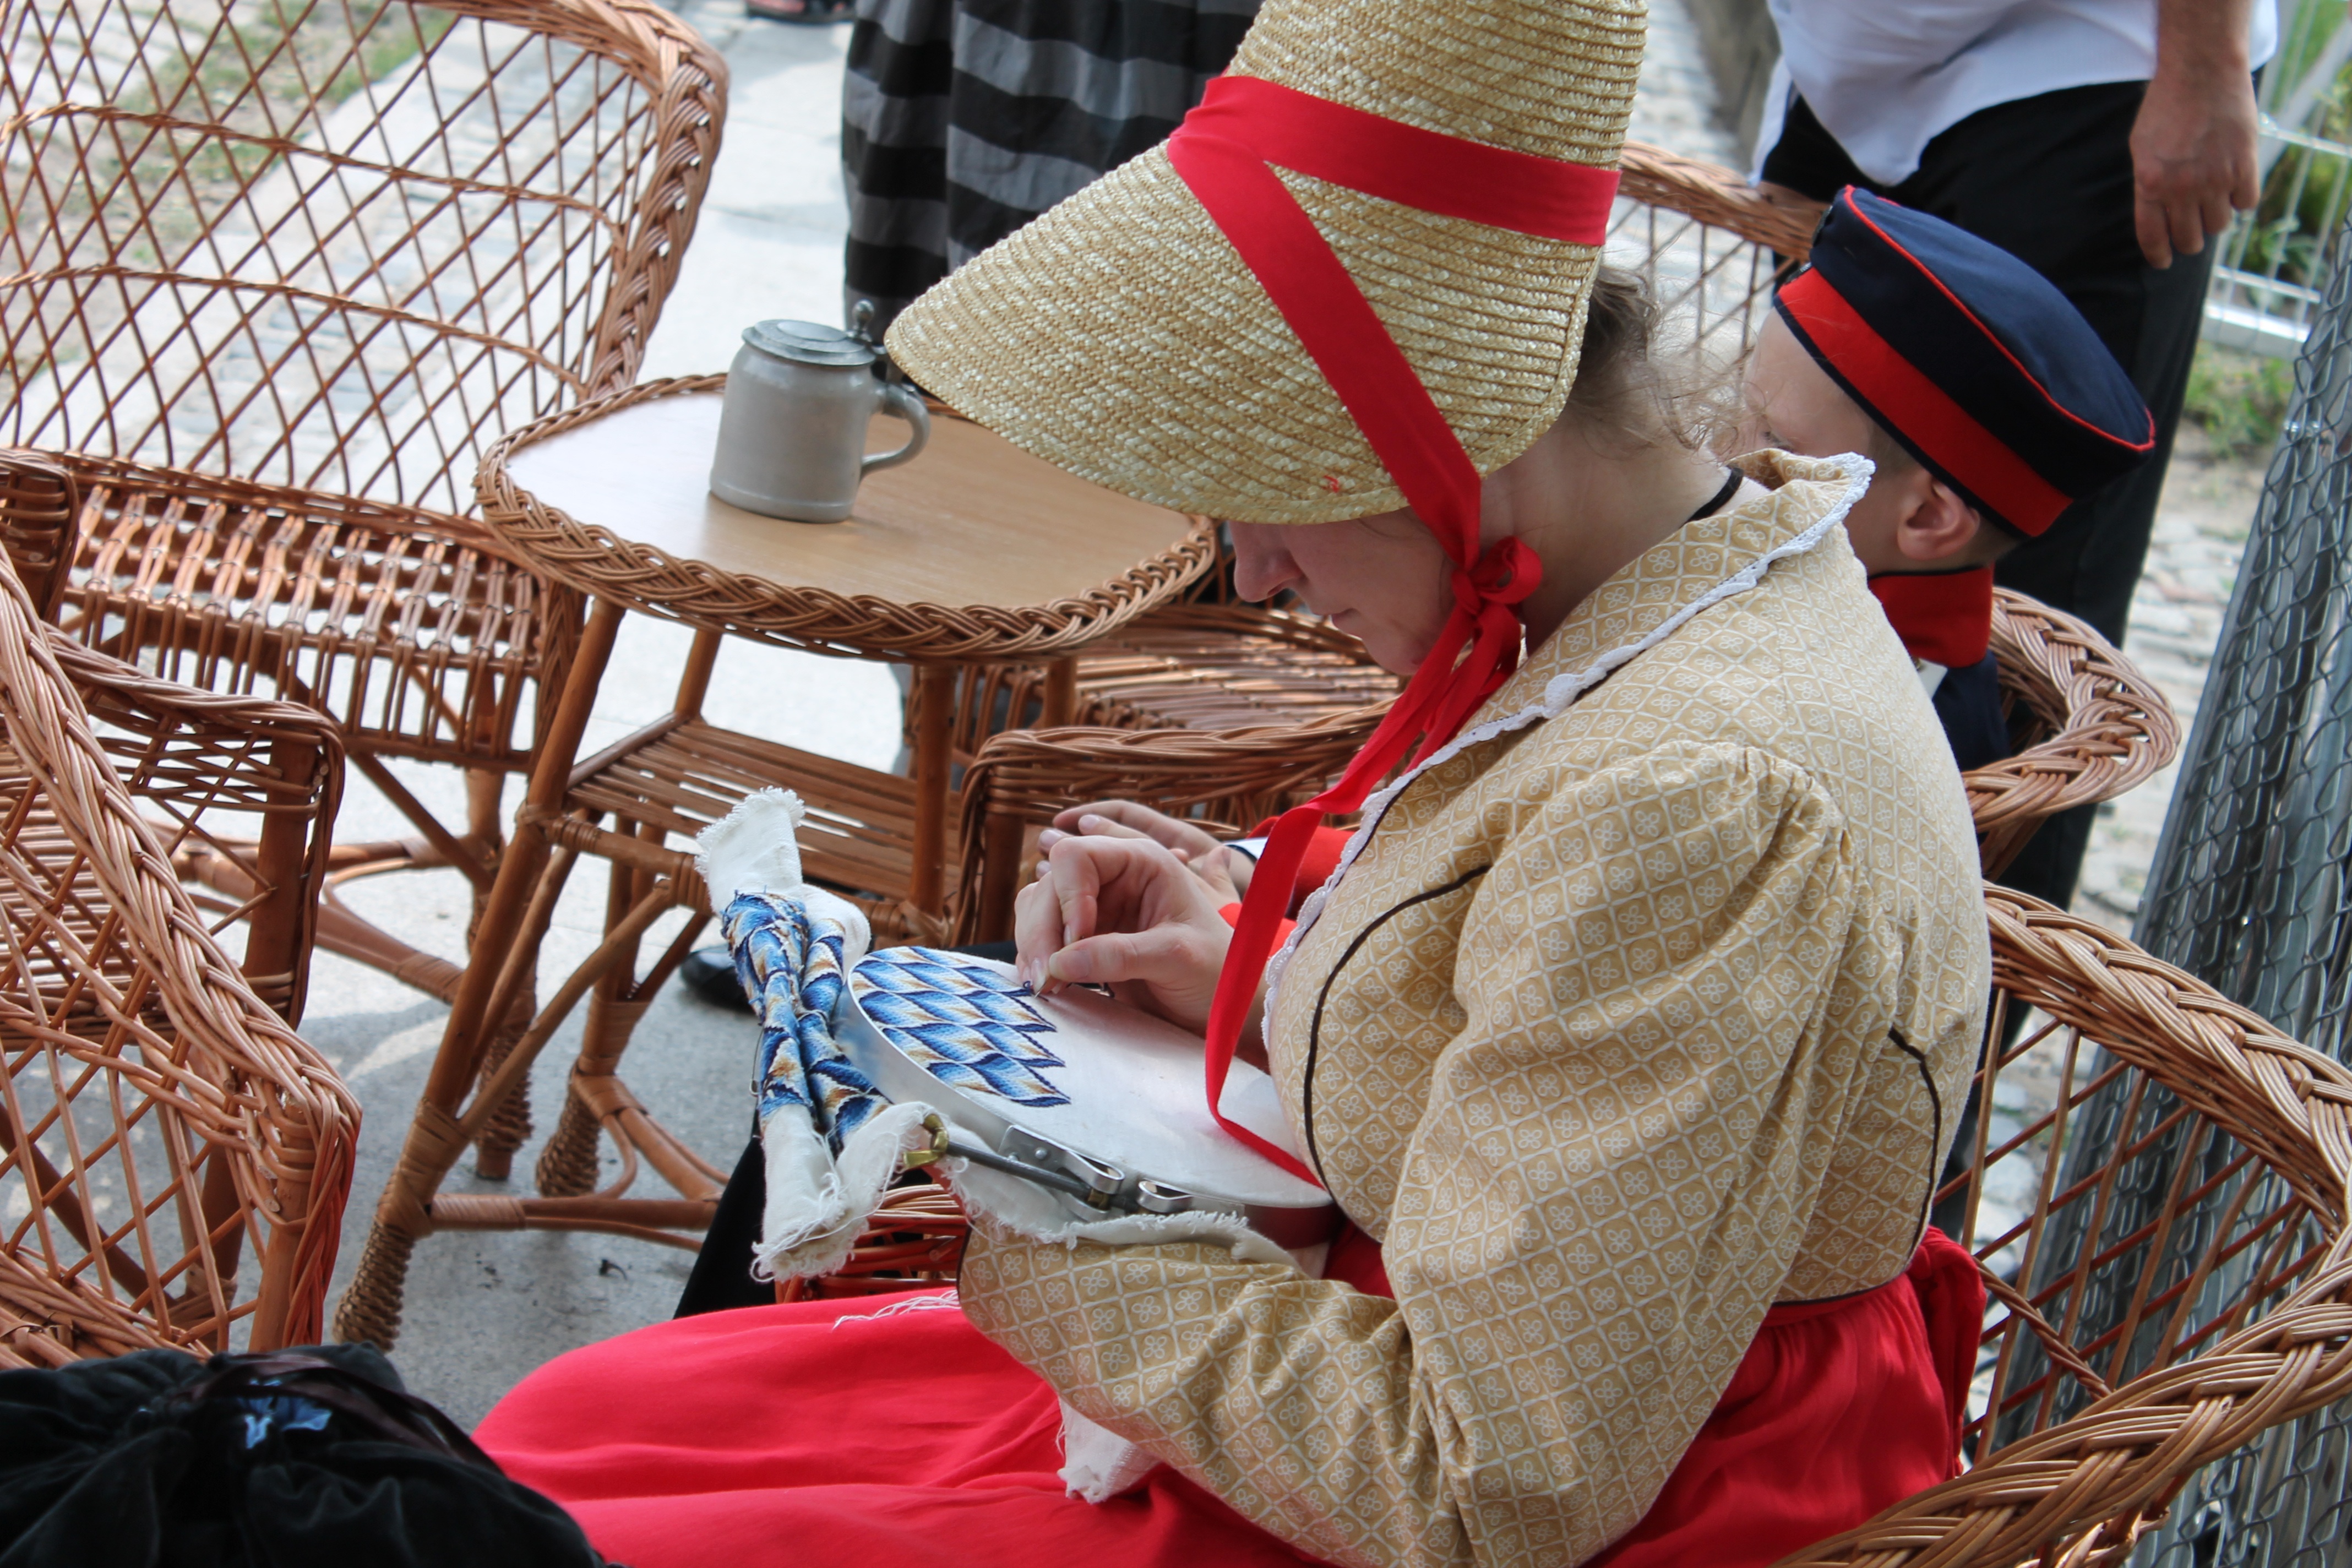
person, people, woman, spring, poland, tradition, poznan, embroider